Curtiss P-36 Hawk

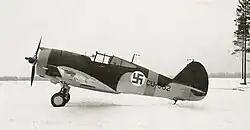
Curtiss Hawk 75A-3 in Finnish service

Hawk 75s captured by German forces in Norway and France were on-sold to Finland. Curtiss had sold 13 aircraft to Norway, and 31 more were captured around the time of the fall of France. These were sold to Finland in October 1940. In total, 44 captured aircraft of five subtypes were transferred to Finland, in three tranches, between 23 June 1941 and 5 January 1944. The aircraft were given serial codes CU-501 to CU-507 (A-4 submodel with Cyclone) and CU-551 to CU-587 (all other submodels with Twin Wasp).